Miñu (Tinéu)

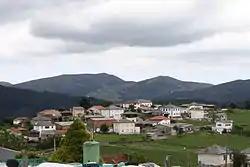
Miñu

Miñu (Spanish: "Miño") is one of 44 parishes (administrative divisions) in Tinéu, a municipality within the province and autonomous community of Asturias, in northern Spain.